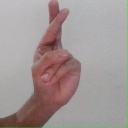
अक्षर: र